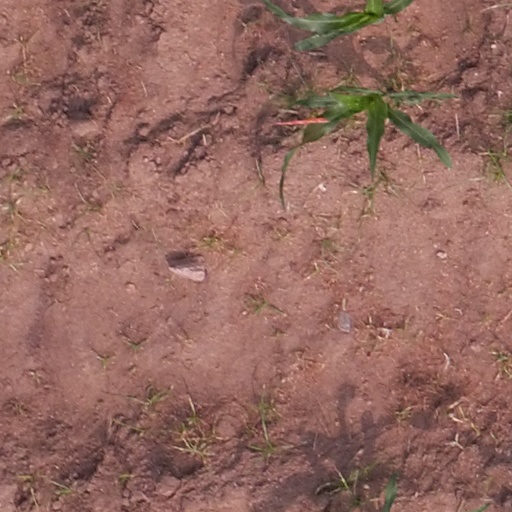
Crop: maize; corn